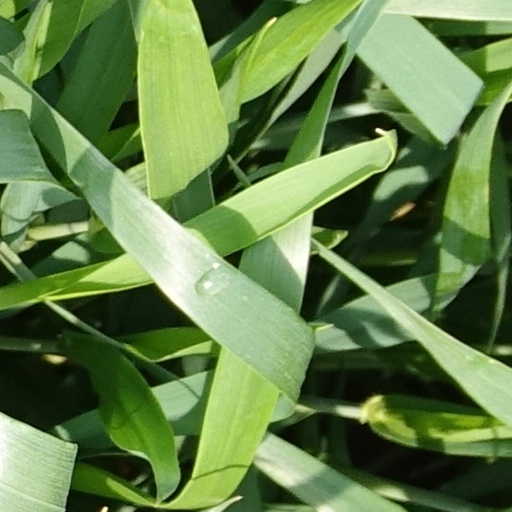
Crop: wheat